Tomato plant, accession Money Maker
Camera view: horizontal (90 deg, fisheye); turntable rotation: 240 degrees
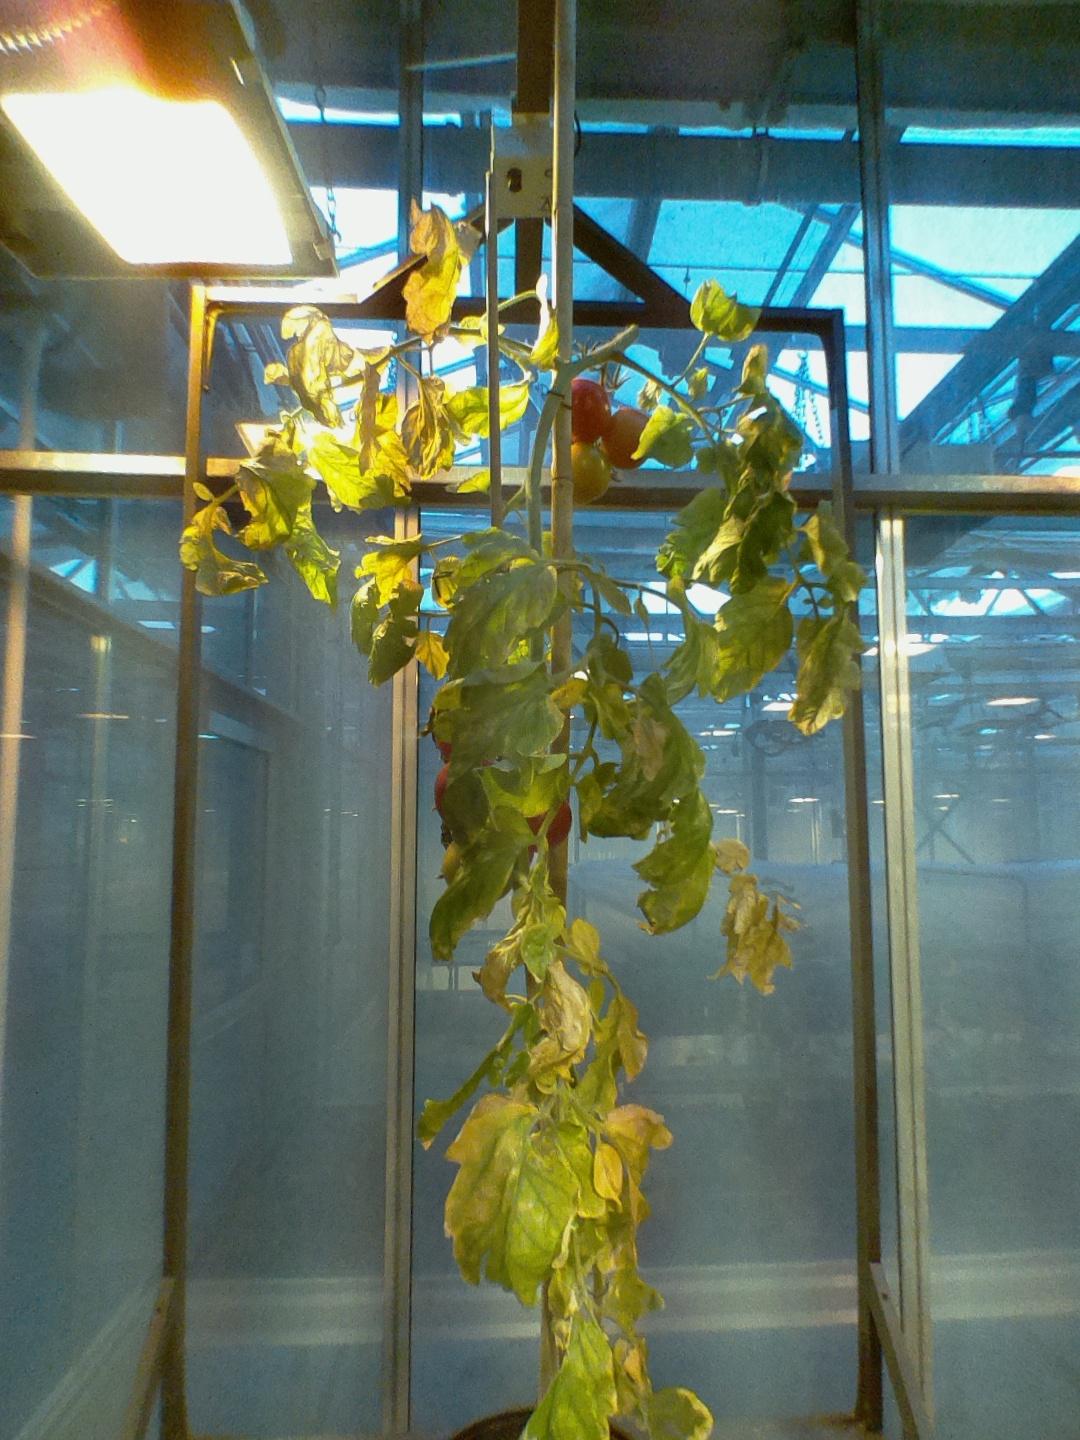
BBCH growth stage 86: 60%-70% of fruits show typical fully ripe color